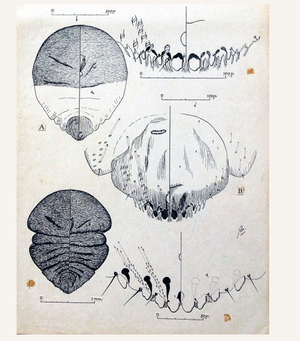
Dessin de Raymond Mamet accompagnant la description d'une cochenille (Homoptera, Coccoidea).
Joseph Raymond Mamet est un entomologiste mauricien d'ascendance française, né le 8 mars 1912 à Rose Hill et mort le 1ᵉʳ septembre 1996 à Meaux, dans le département de Seine-et-Marne, en France. Il est inhumé au cimetière de Bouleurs, une commune située aussi en Seine-et-Marne.